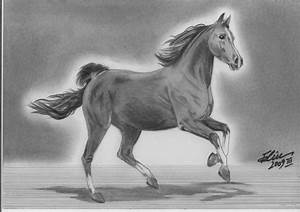
Label: horse